Scotts Bluff County Courthouse

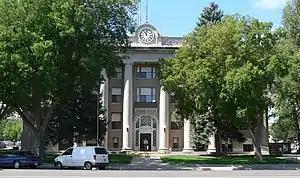
The courthouse in 2010

The Scotts Bluff County Courthouse is a historic building in Gering, Nebraska, and the courthouse of Scotts Bluff County, Nebraska. It was built in 1920, and designed in the Classical Revival style, with "symmetric arrangement, monumental shapes, smooth surface finish, a